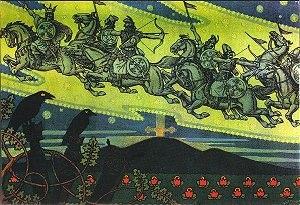
Csaba ou Chaba est un héros légendaire de la mythologie magyare, fondateur des Sicules.
Székely Himnusz est un poème écrit en 1921 et adopté par le Conseil national sicule comme l'hymne du Pays sicule le 5 septembre 2009. Les paroles ont été écrites par György Csanády, la musique a été composée par Kálmán Mihalik. Longtemps interdit mais très connu en Transylvanie, il est régulièrement chanté lors de fêteset de rencontres sportives, accompagné par l'Hymne hongrois et le Szózat.